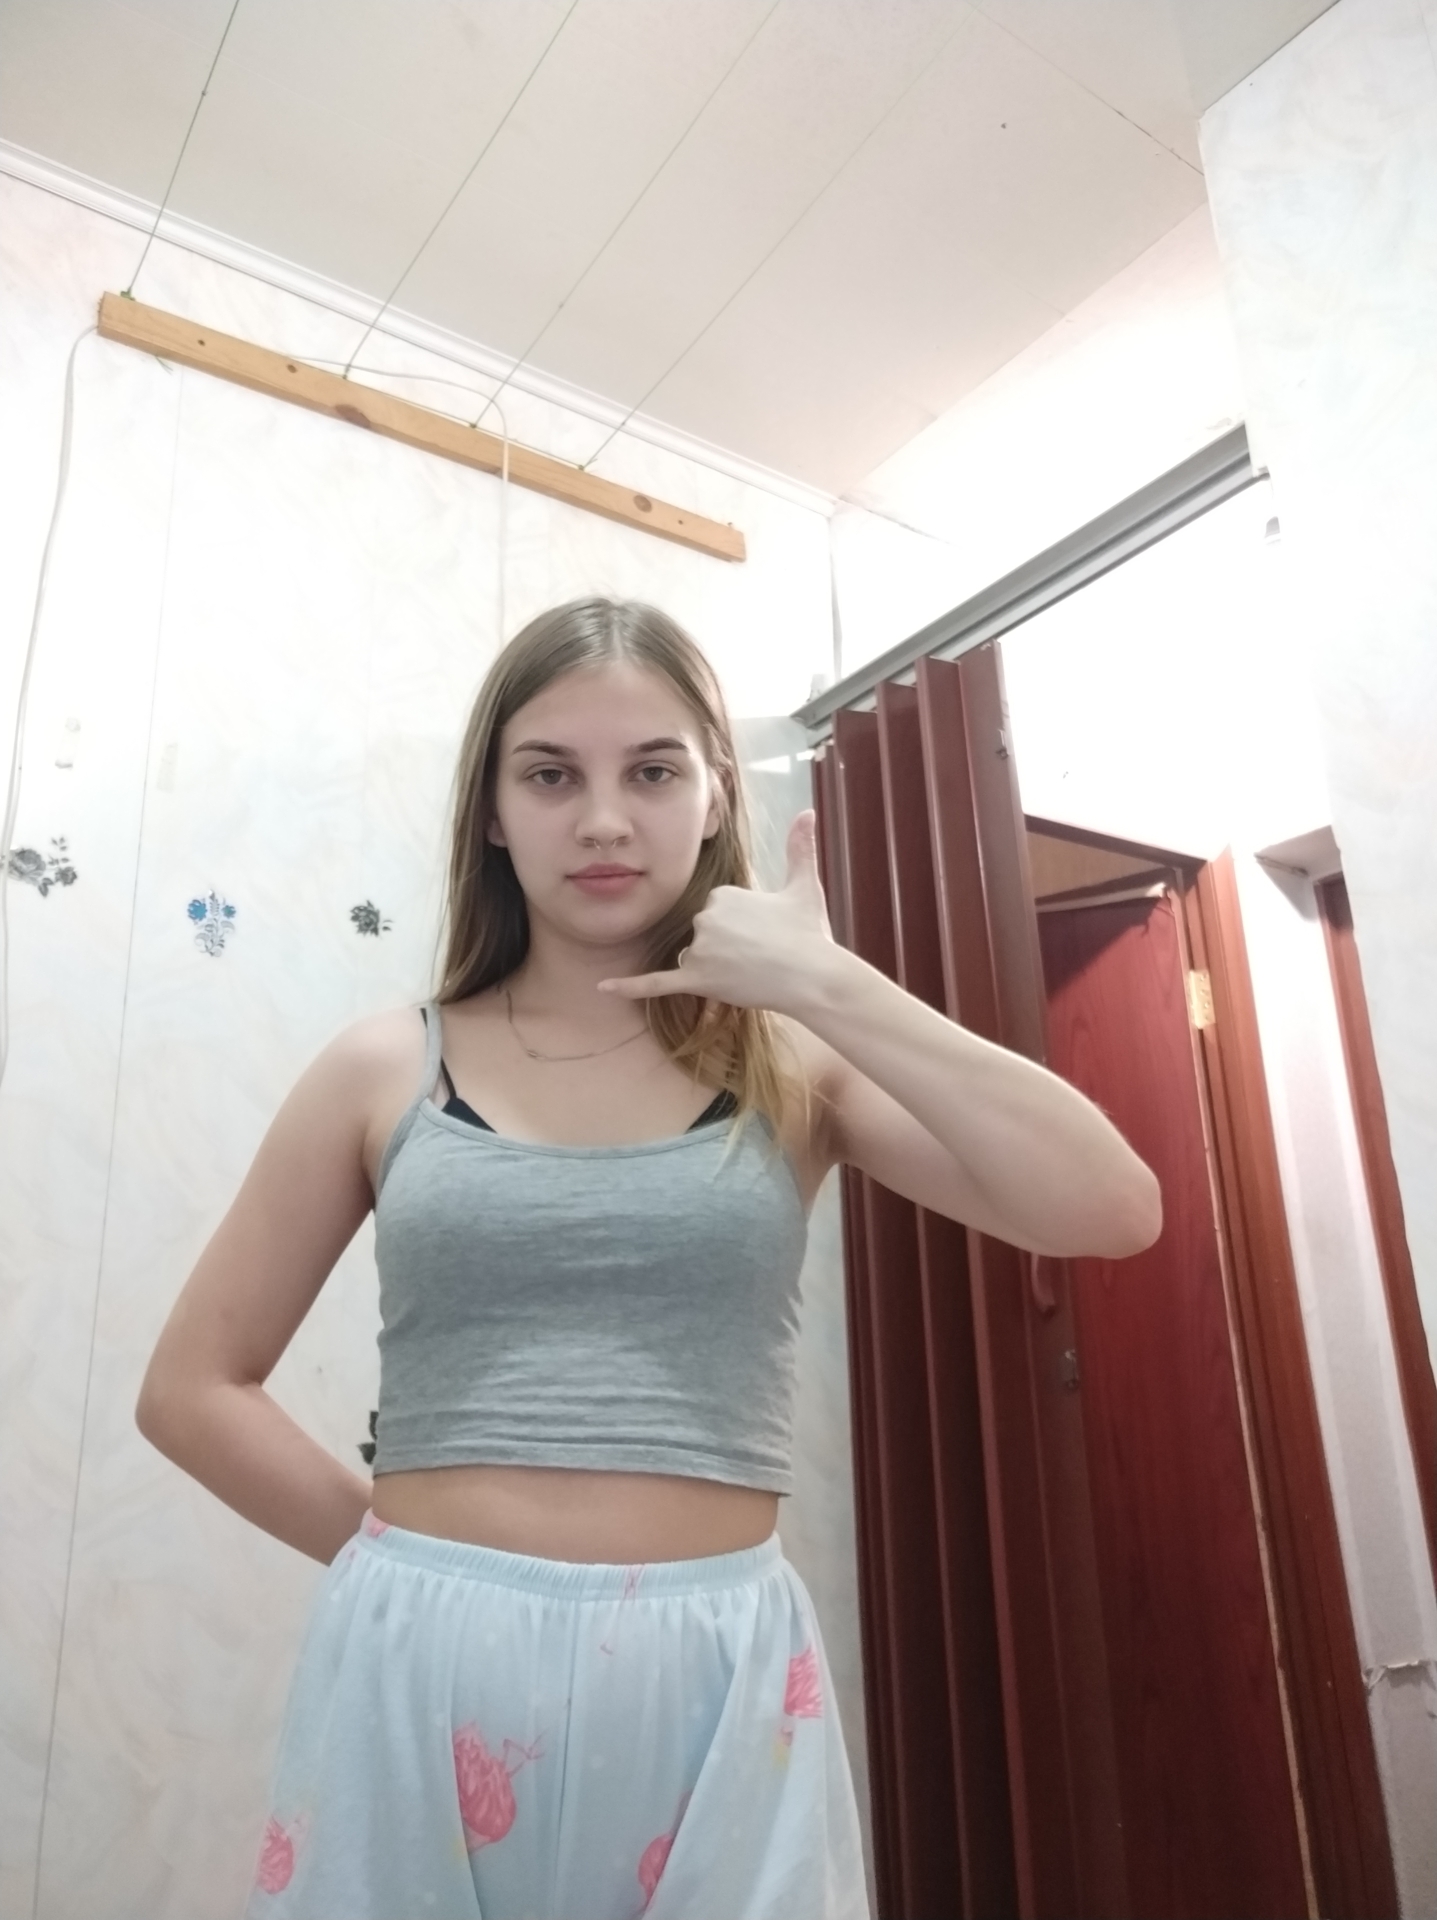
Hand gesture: call